Bowman Coast

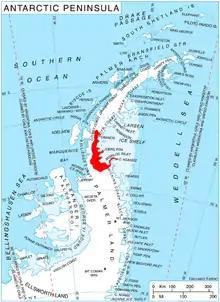
Location of Bowman Coast on the Antarctic Peninsula

The Bowman Coast is the portion of the east coast of the Antarctic Peninsula between Cape Northrop and Cape Agassiz. It was discovered by Sir Hubert Wilkins in an aerial flight of 20 December 1928. It was named by Wilkins for Isaiah Bowman, then Director of the American Geographical Society.